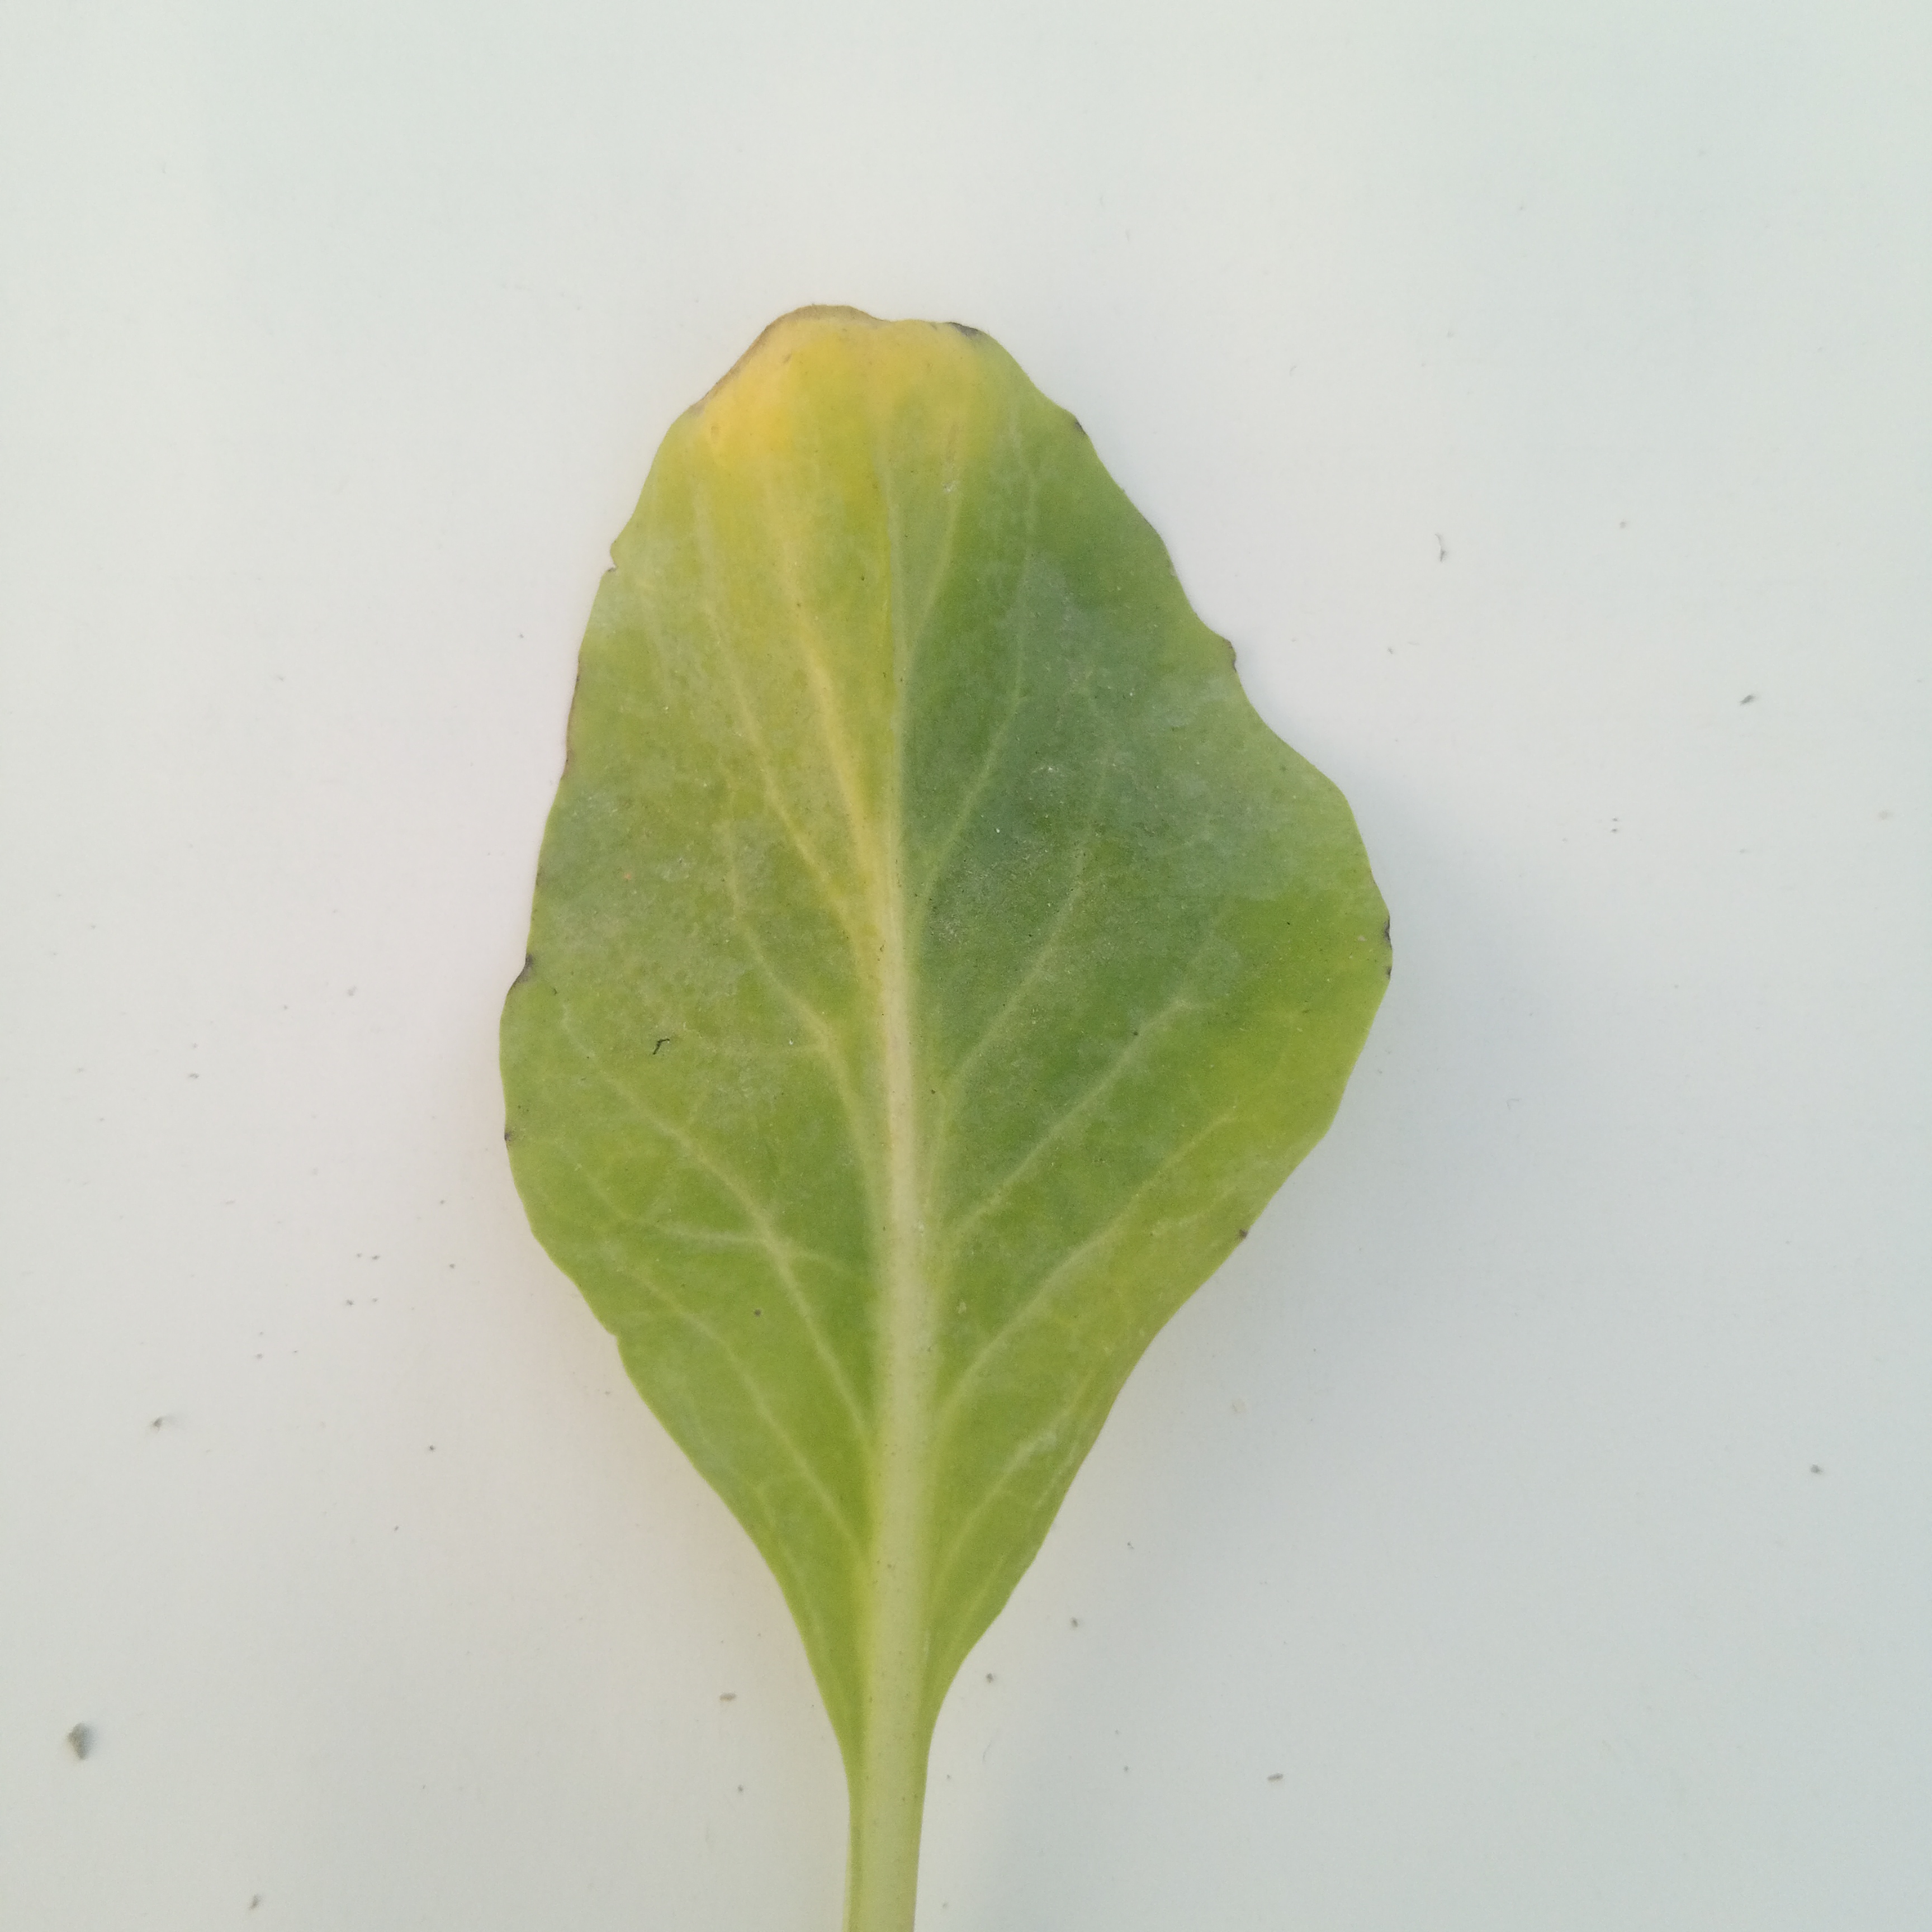
Label: Black Rot